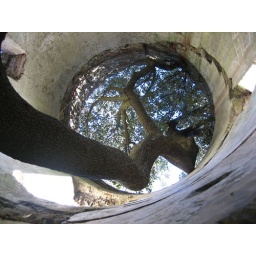
tree in a tower